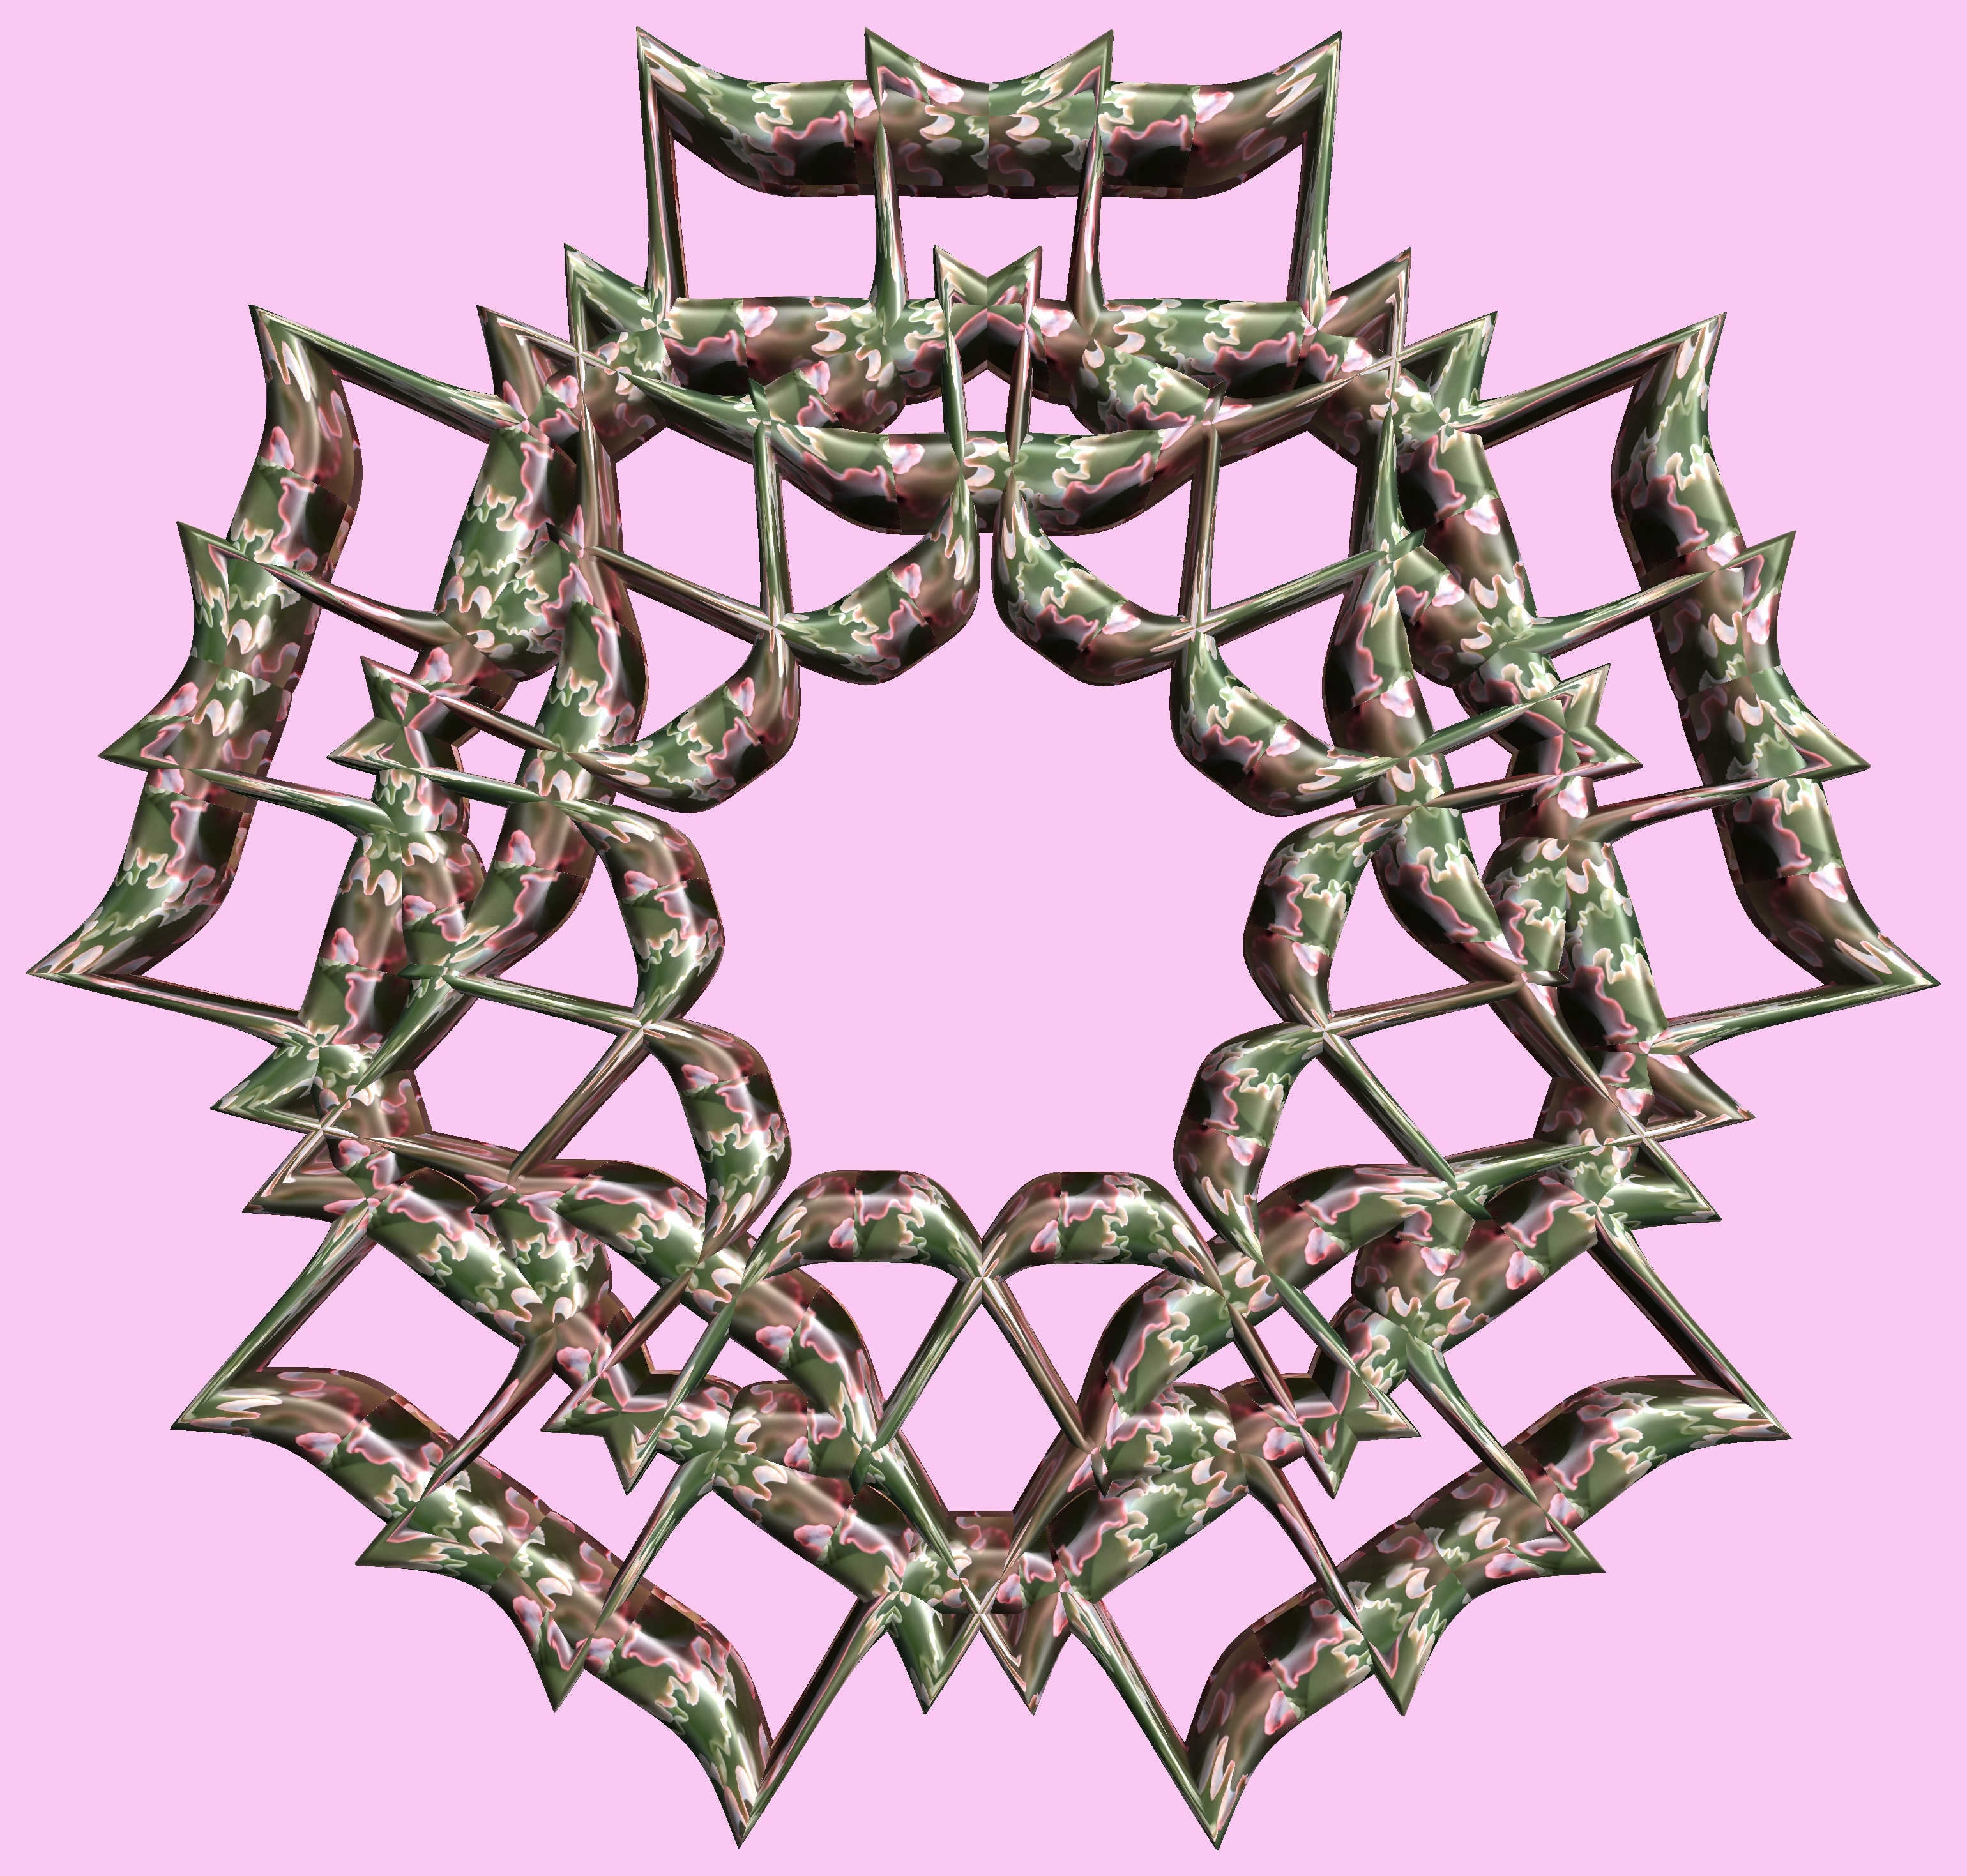
structure, texture, pattern, lighting, decor, twig, figure, illustration, design, symmetry, light fixture, 3d, graphic, chandelier, torus, mathematica, cg, parametricplot3d, code, program, algorithm, abstruct, mapping, candle holder